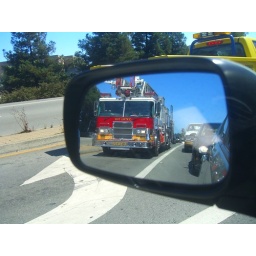
big red in mirror